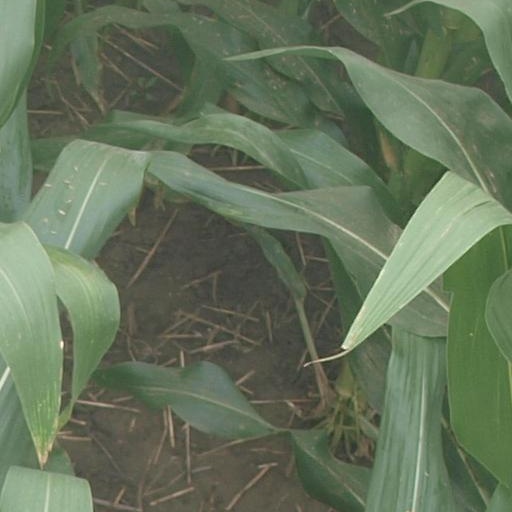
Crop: maize; corn